Interstate 70 in Indiana

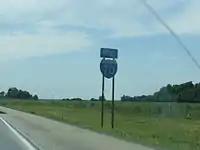
I-70 shield near Richmond

The portion of I-70 east of Indianapolis has been designated as the "Anton Tony Hulman, Jr. Memorial Way". Tony Hulman is most known for rescuing the Indianapolis Motor Speedway in 1945 and making the Indianapolis 500 popular. This stretch of I-70 does not have any interchanges with any significant cities until it reaches Richmond, but it does pass within proximity of both Greenfield and New Castle. On the northwest side of Richmond, US 35 joins I-70 and remains on the freeway as both routes jointly cross into Ohio. It also has a single-point urban interchange with US 27 providing access to Richmond south of the Interstate. On the east side of Richmond, US 40 intersects with I-70 immediately to the west of the Ohio state line.